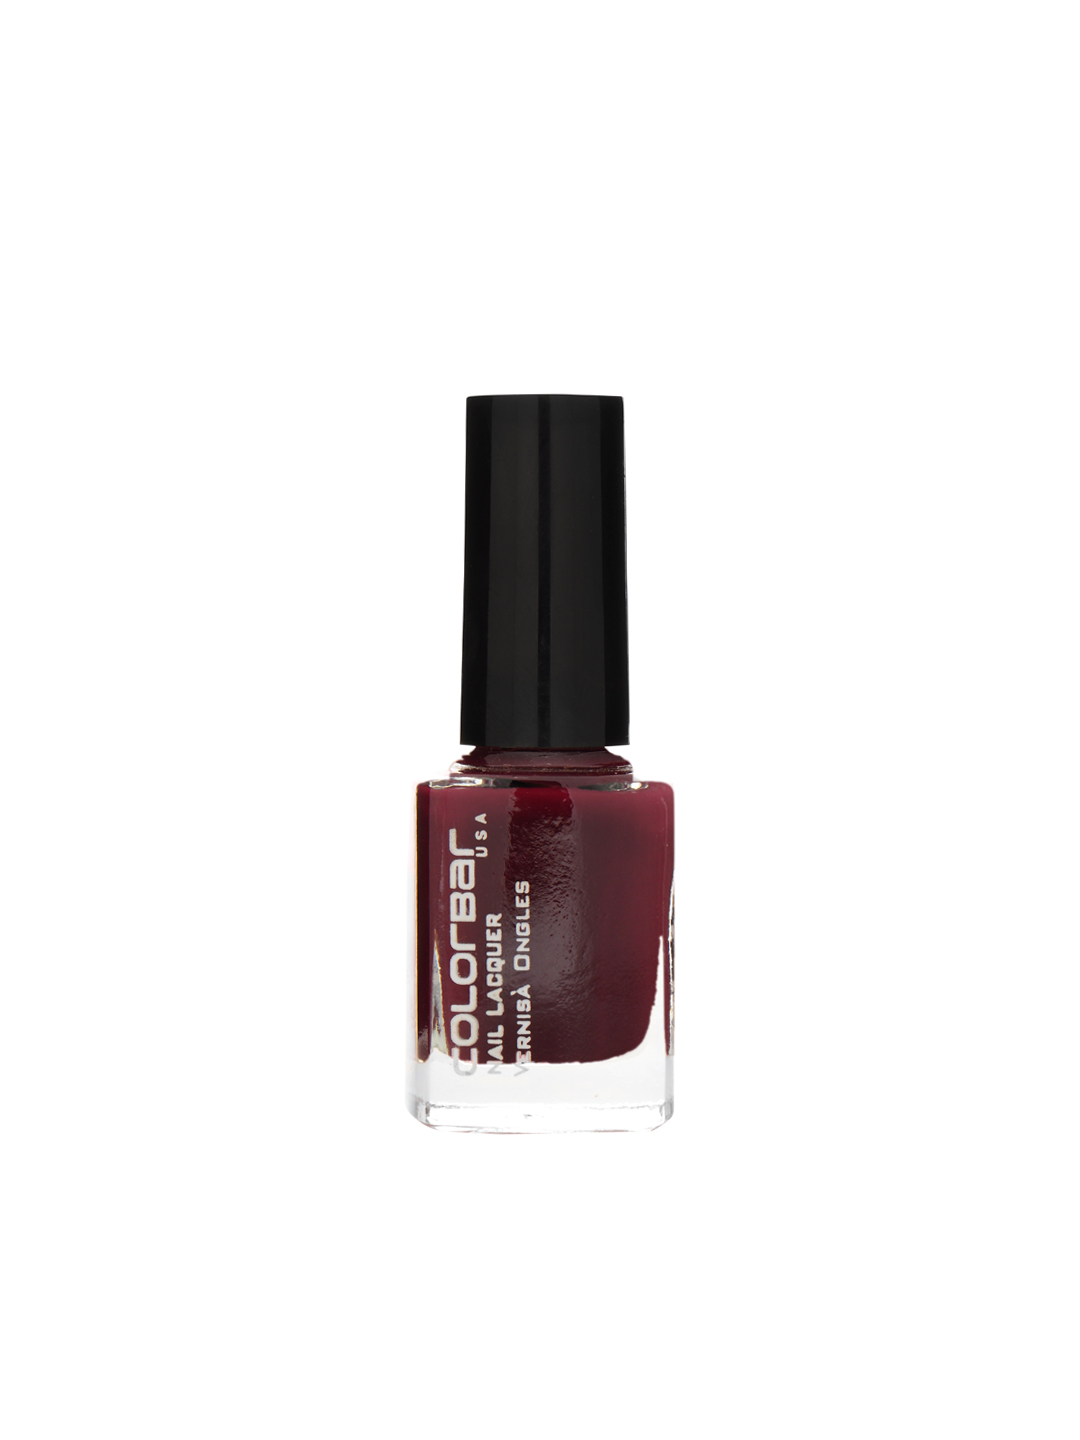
Colorbar Scarlet Wine Nail Lacquer 61
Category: Personal Care / Nails / Nail Polish
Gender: Women
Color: Maroon
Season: Spring 2017
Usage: Casual